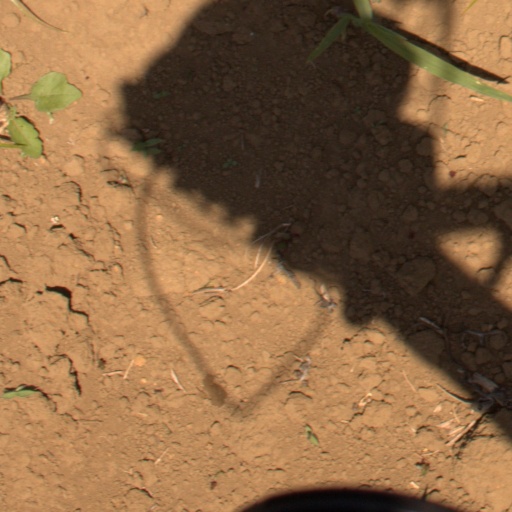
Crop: Jerusalem artichoke